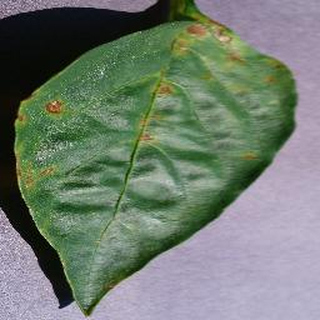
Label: bell_pepper_bacterial_spot